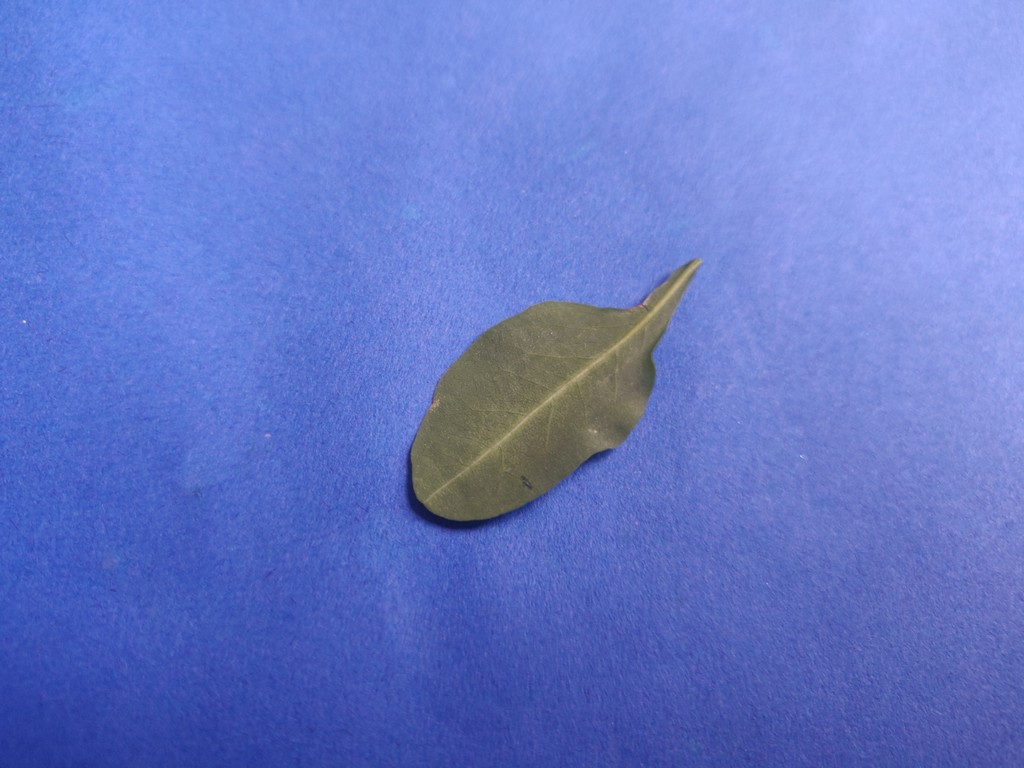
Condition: Healthy
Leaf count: single
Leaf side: back